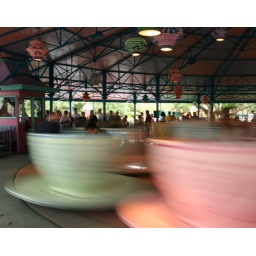
You can see my son pretty clearly in the green teacup. My husband was much more of a blur.